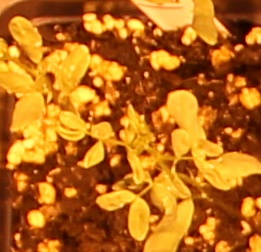
Label: Lentil